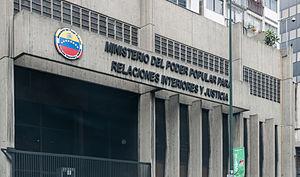
Le ministère des Relations intérieures, de la Justice et de la Paix est un ministère du gouvernement du Venezuela créé en 1832. L'actuel ministre est Néstor Reverol depuis le 4 août 2016.